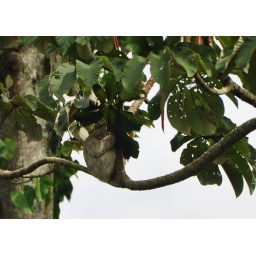
3-toed sloth sleeping in the tree